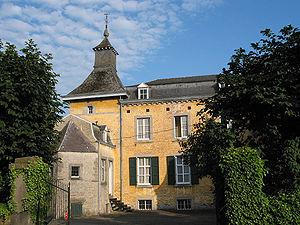
Ouffet (Belgique), le château.